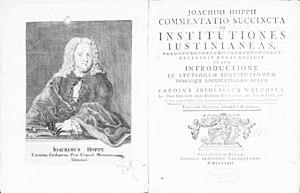
Joachim Hoppers était un avocat et professeur frison, dont le nom a été latinisé en Hopperus. Il fut le conseiller de Philippe II d'Espagne sur les questions touchant les Pays-Bas. Son nom est associé à la création de l'université de Douai.